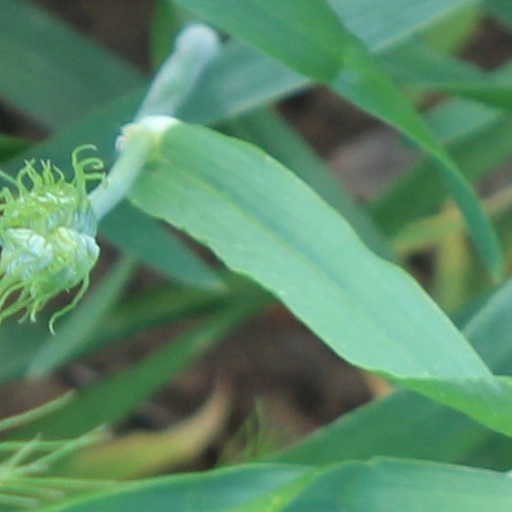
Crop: wheat